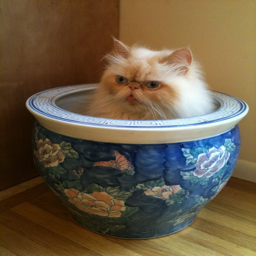
keep that plant out of here .